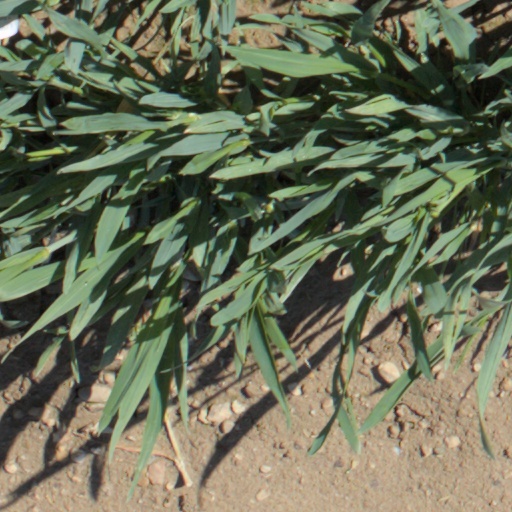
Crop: wheat